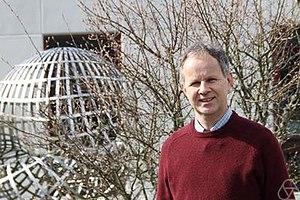
Christian Lubich, né le 29 juillet 1959, est un mathématicien autrichien qui travaille en analyse numérique.